Jatta (novel)

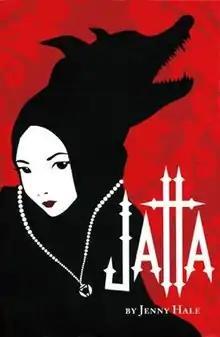
First edition

Jatta is a fantasy novel by Australian author and illustrator Jenny Hale. Set in an alternate world, its heroine Jatta discovers in the days before her fourteenth birthday that she is a werewolf. As the wolf inside Jatta grows, it continues to morph. When it impinges on her waking hours, Jatta realises her personality will disintegrate. Eventually none of her gentle humanity will be left.